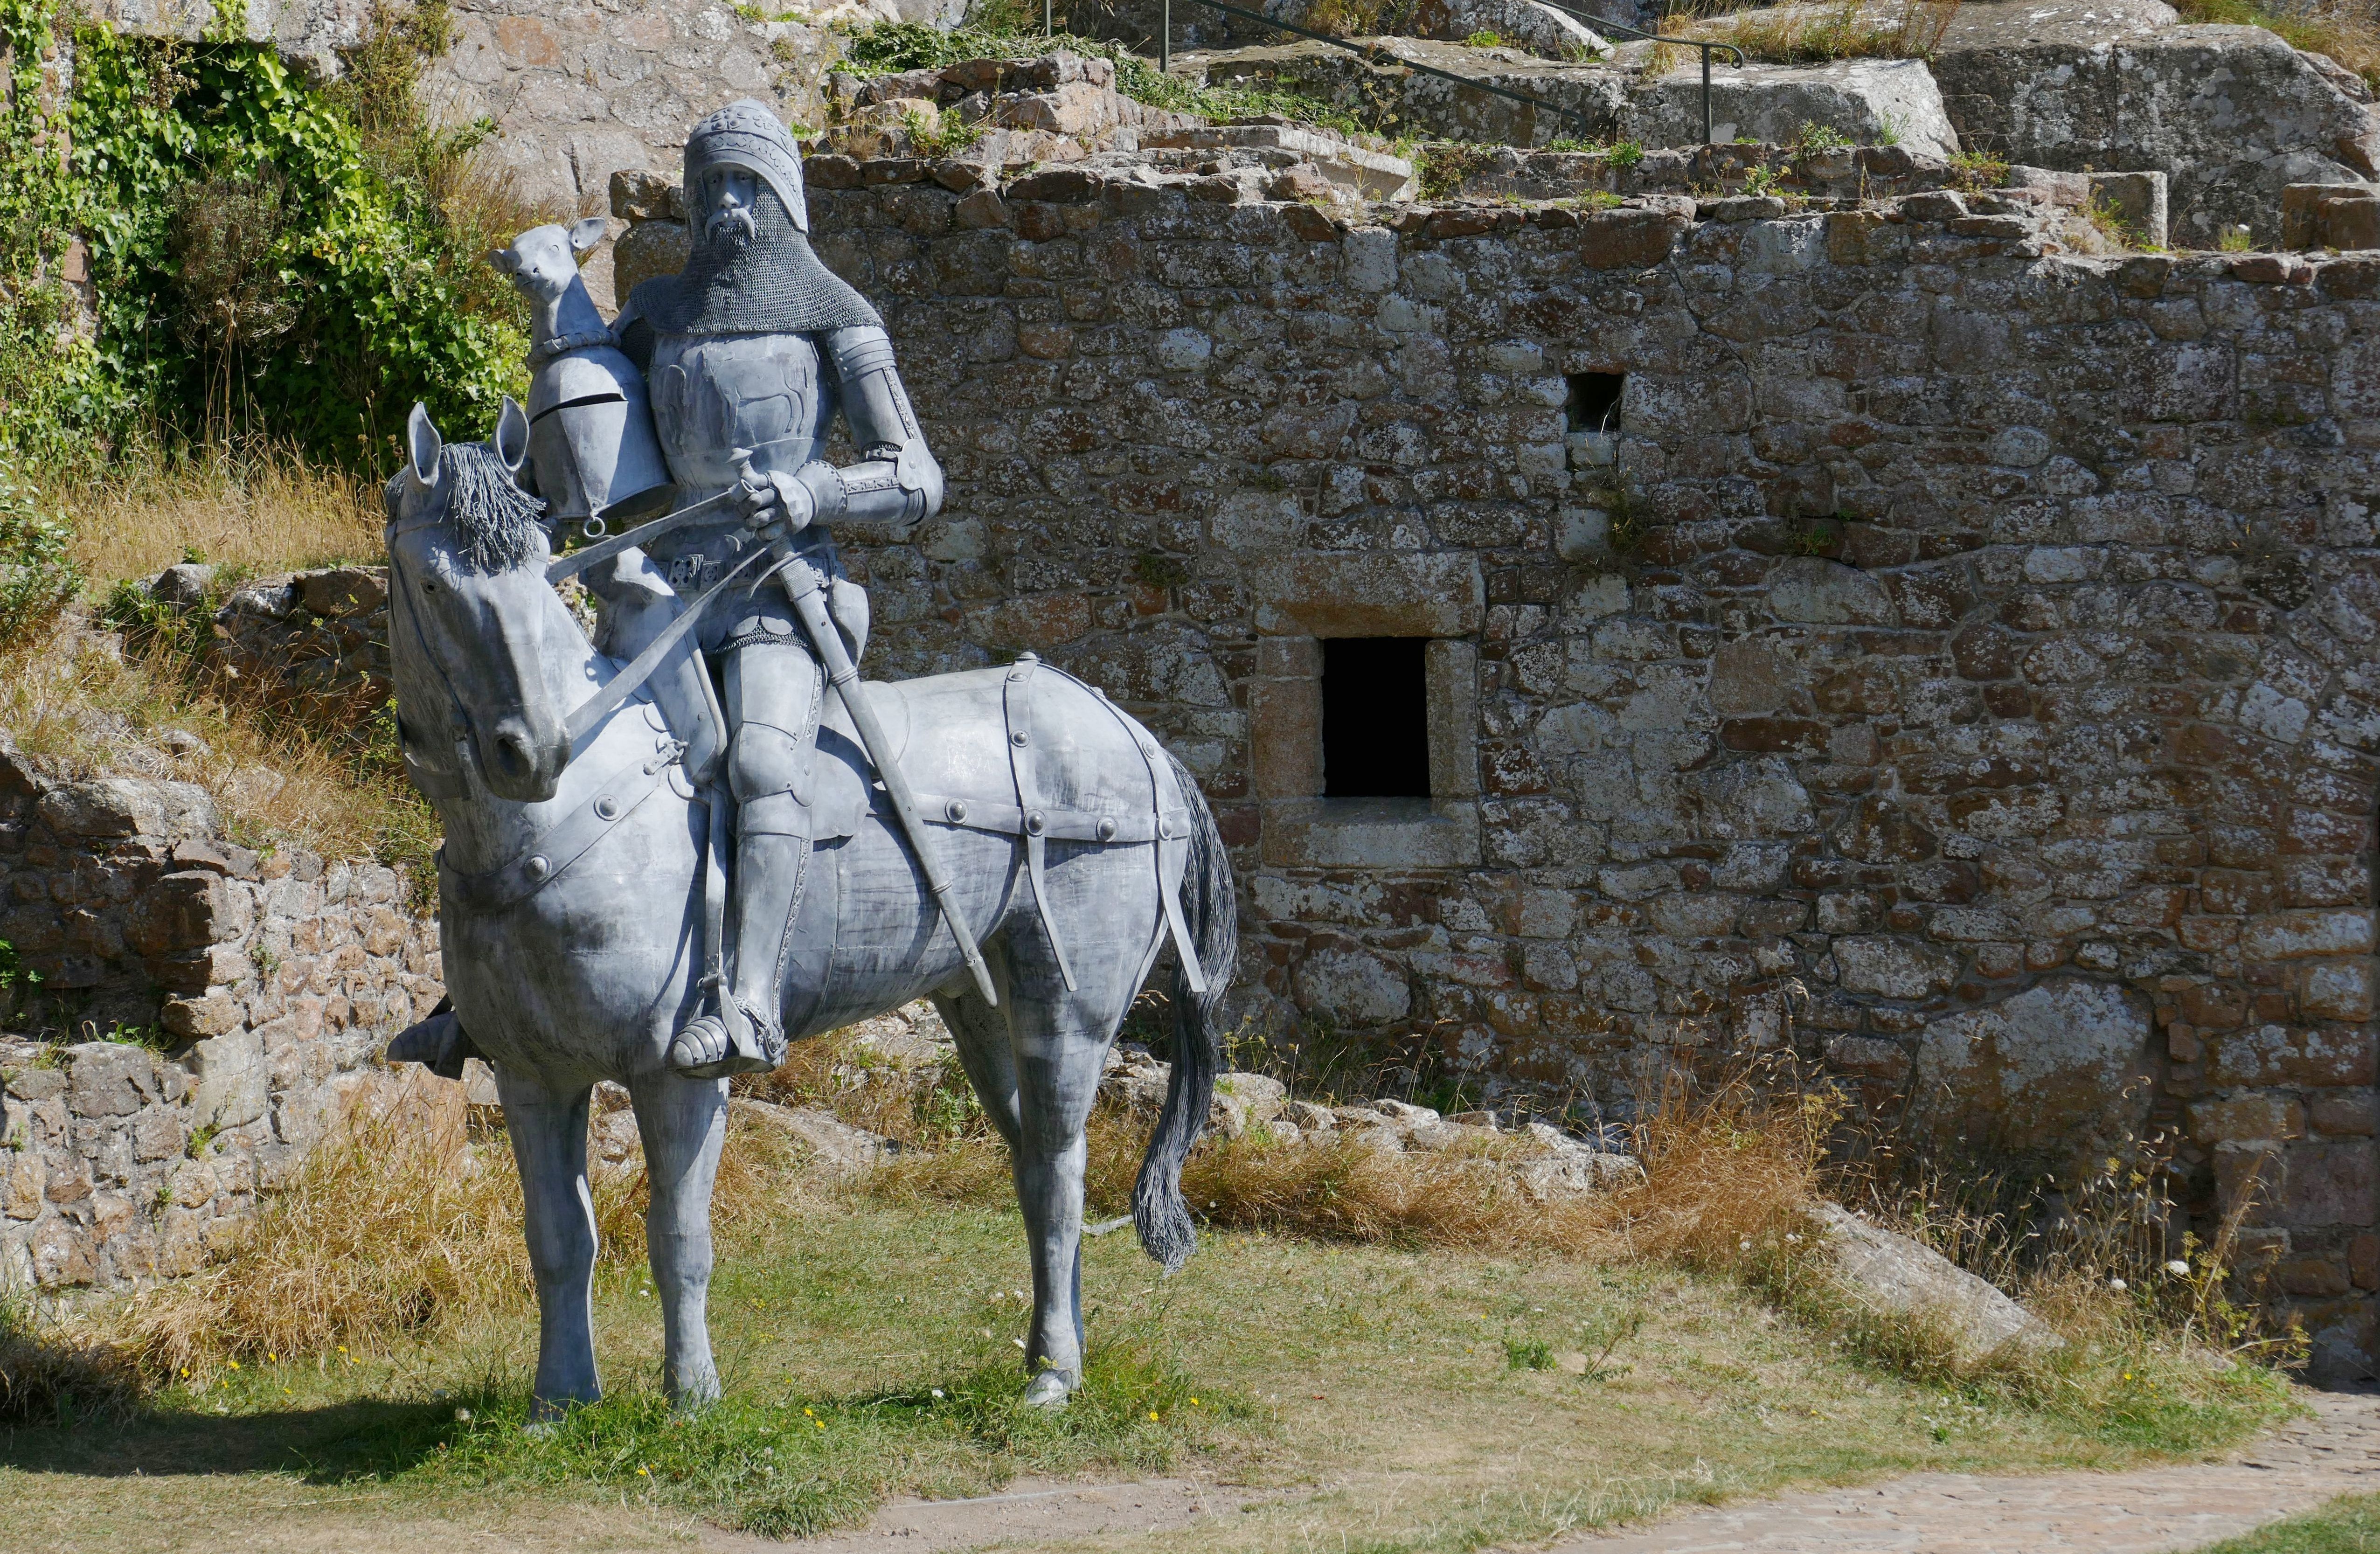
building, monument, statue, horse, castle, fig, places of interest, england, fortress, knight, historically, middle ages, jersey, reiter, united kingdom, channel islands, island of jersey, substantiate, orgueil, gorey, pack animal, eventing, ancient history, horse like mammal